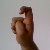
The image shows a hand gesture representing the letter 'X' in Indian Sign Language.